Imaginary Landscape No. 2 (March No. 1)

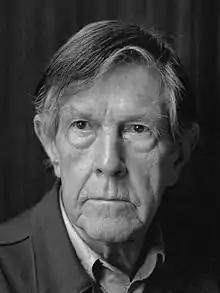
John Cage (1988)

Imaginary Landscape No. 2 (March No. 1) is a composition for five percussionists by American composer John Cage and the second in the series of Imaginary Landscapes. It was also the first march in the set, the second being "Imaginary Landscape No. 4 (March No. 2)". It was composed in 1942.